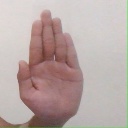
अक्षर: ध